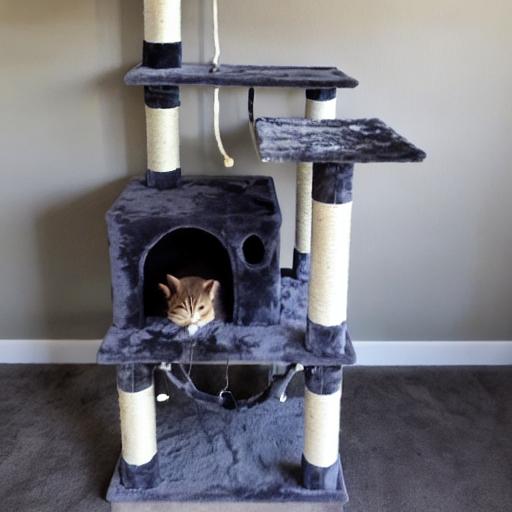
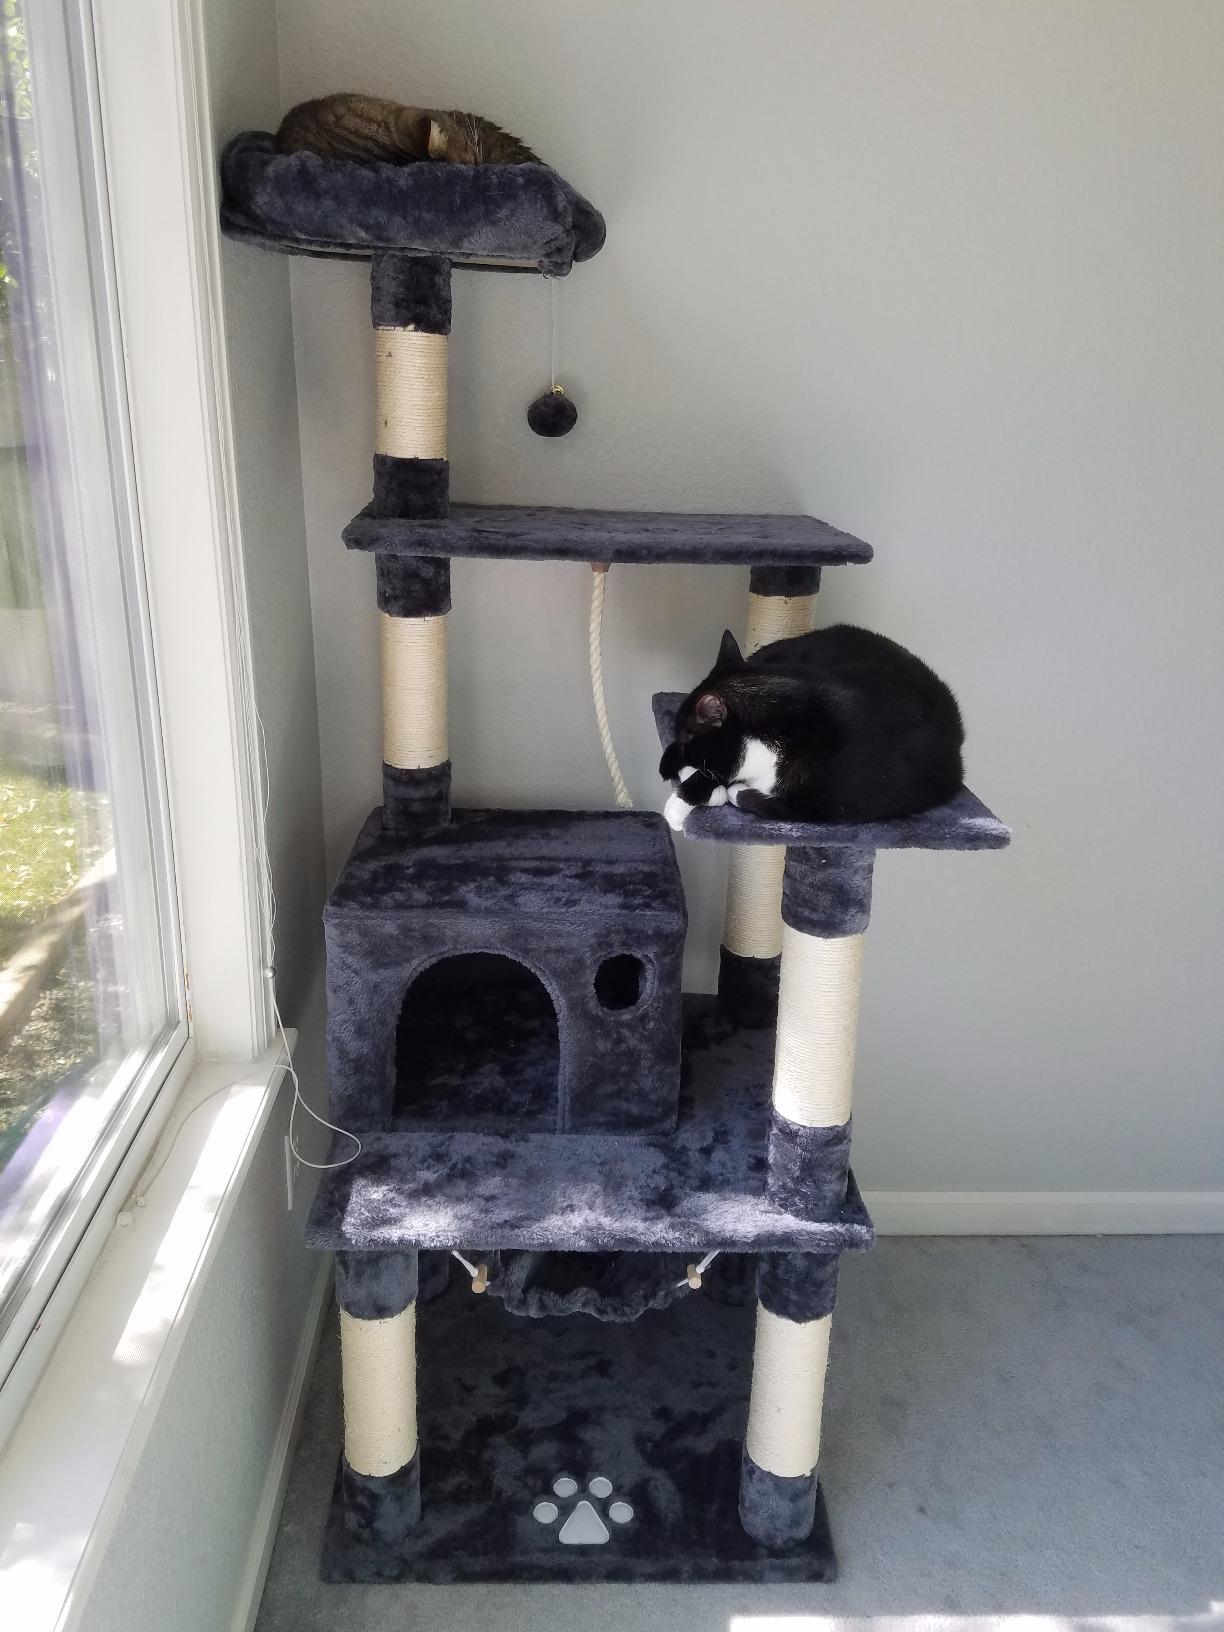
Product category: items_cat tree
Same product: no